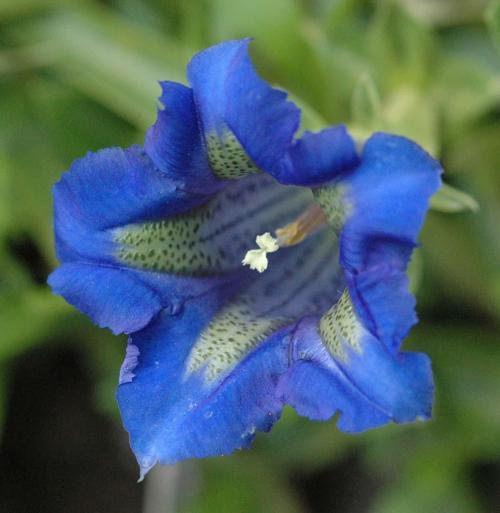
Label: stemless gentian